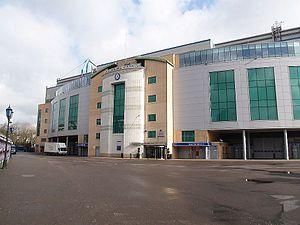
Chelsea Football Club est un club de football professionnel anglais fondé le 10 mars 1905 à Londres. Son siège est situé dans le quartier de Fulham, au sein du borough de Hammersmith et Fulham. Il évolue actuellement en Premier League et a passé la majorité de son histoire dans la plus haute division du football anglais. Leur stade est Stamford Bridge, qui comprend 40 834 places, et où le club évolue depuis sa fondation. César Azpilicueta est le capitaine du club depuis août 2018 et Frank Lampard est l'entraîneur de l'équipe première. Chelsea a fait partie du Big Four anglais des années 2000 aux côtés d'Arsenal, de Liverpool et de Manchester United. Bien que possédant un palmarès moins impressionnant que celui des autres « grands » du championnat, les Blues disposent du quatrième palmarès d'Angleterre avec 29 titres et sont classés dixièmes au classement mondial des clubs de l'IFFHS entre 1991 et 2010.